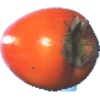
Label: kaki